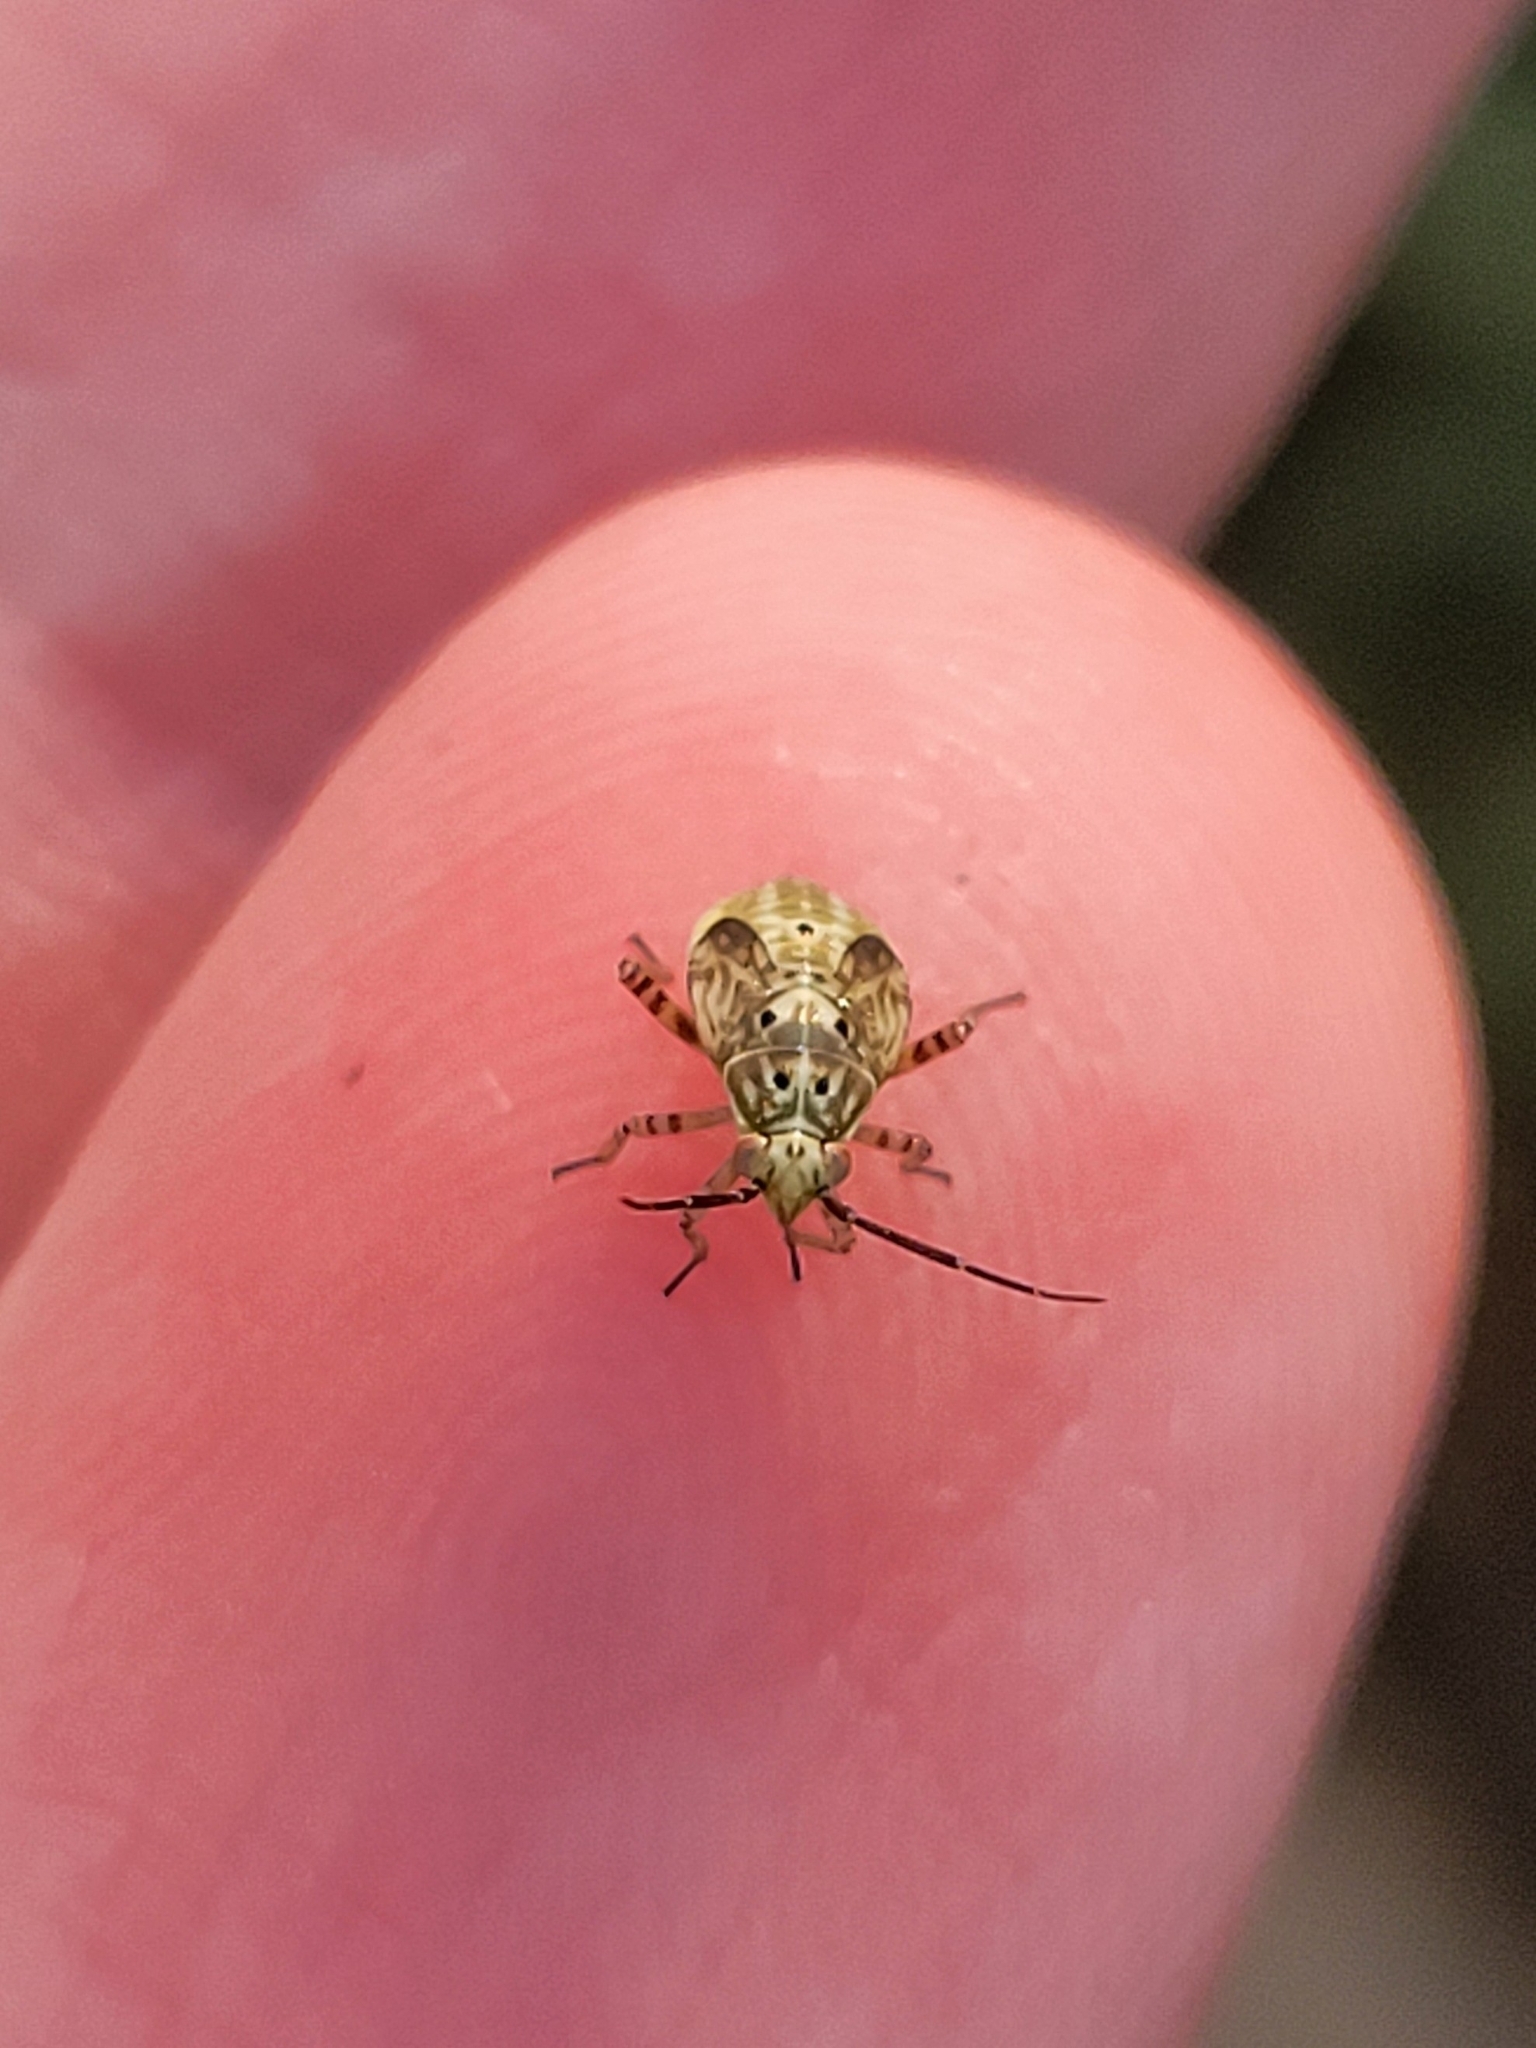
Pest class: lygus_bug